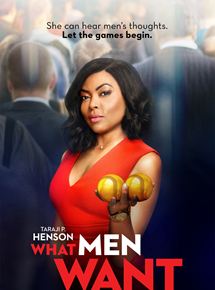
Gender: women